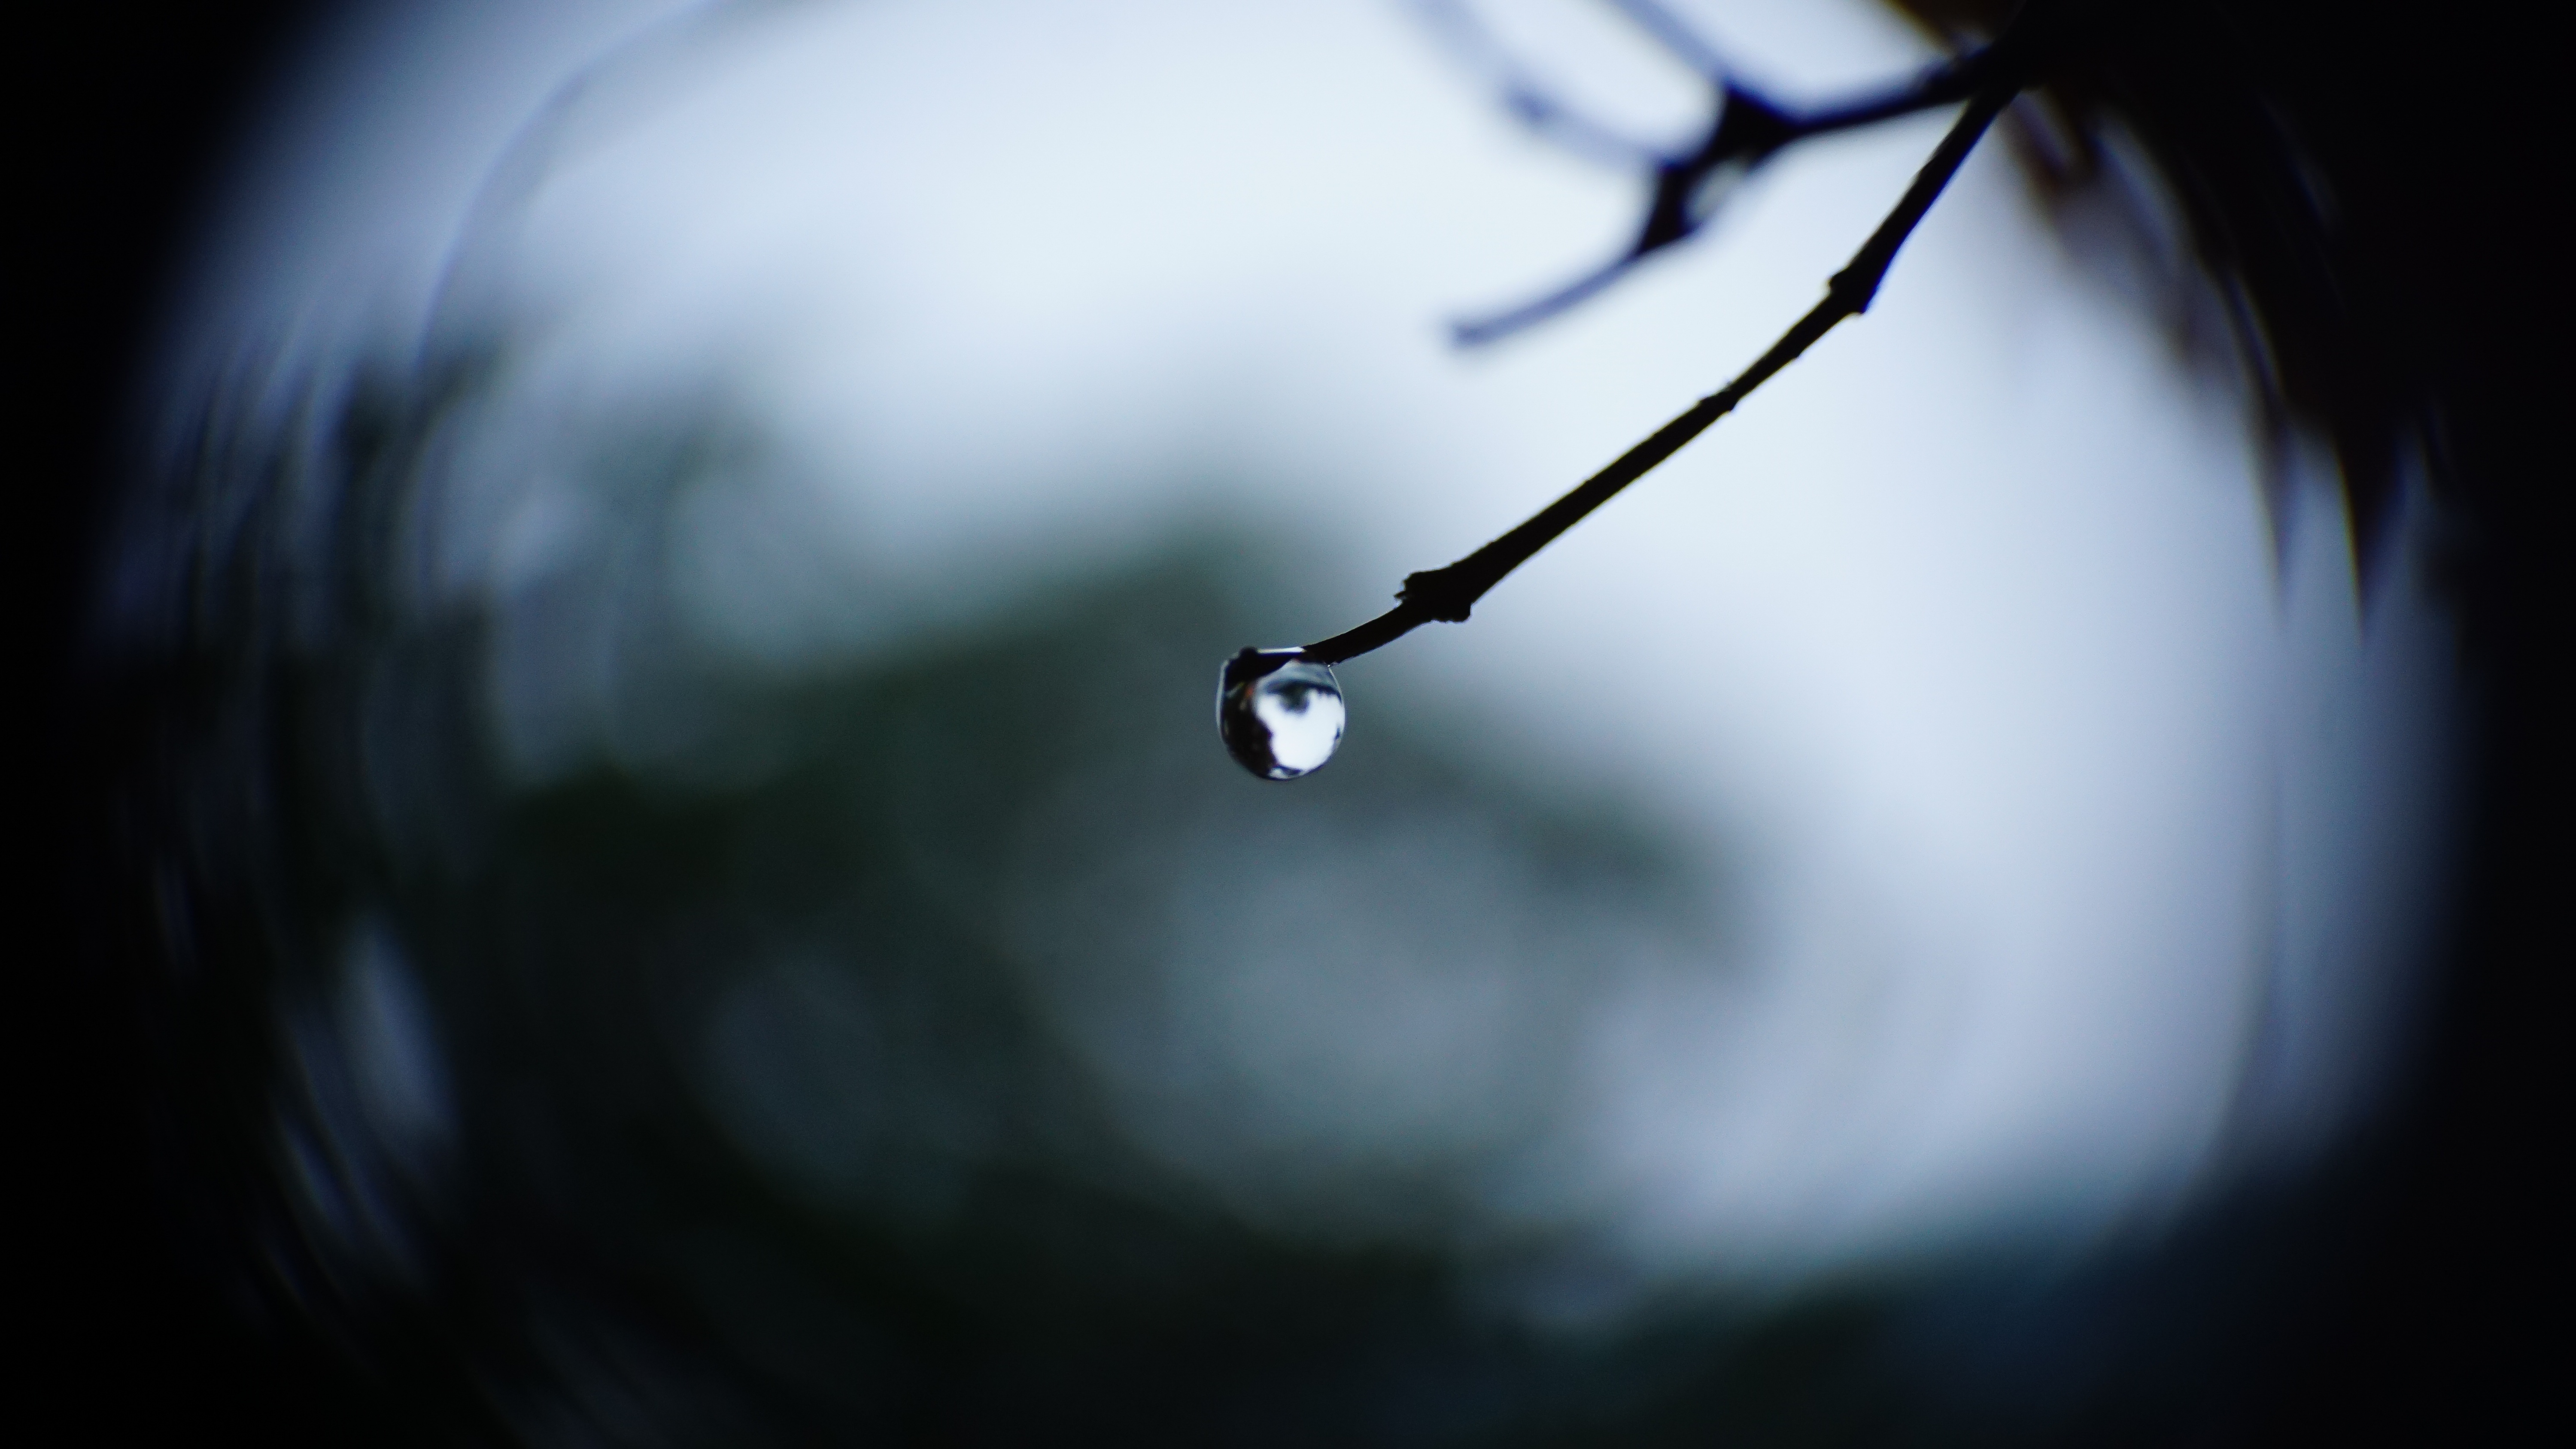
branch, drop, light, photography, sunlight, leaf, raindrop, reflection, darkness, blue, black, monochrome, twig, close up, shape, screenshot, macro photography, atmosphere of earth, computer wallpaper